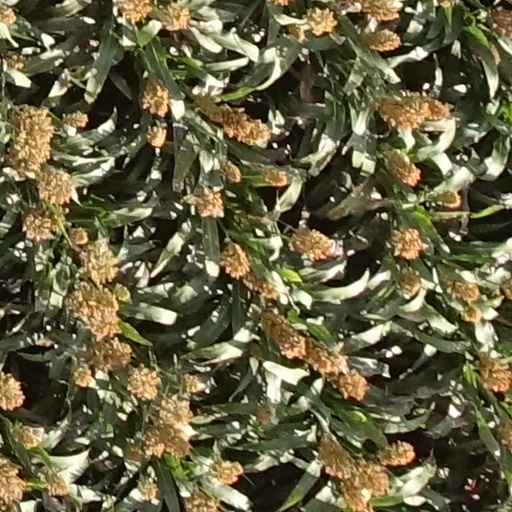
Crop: sorghum